Samfaina

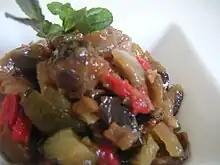
Samfaina catalana.

Samfaina is a Catalan - Valencian dish based on diced eggplant and zucchini, a sofrito of chopped garlic and onion and grated tomato, cooked in olive oil. Other ingredients like red and green peppers can be added, as well as herbs like thyme and rosemary.